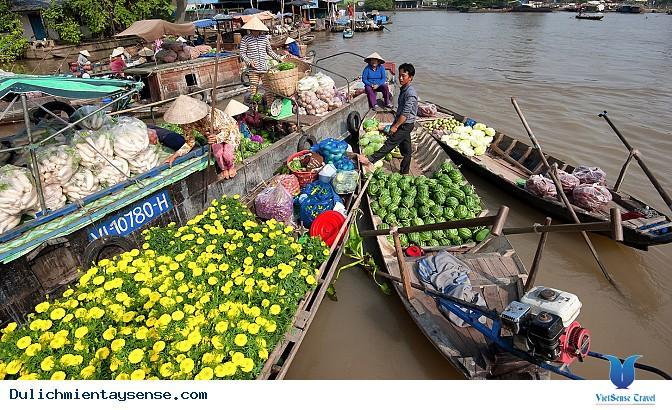
có một chiếc thuyền chở hoa ở trong khu chợ nổi